Cathal Goulding

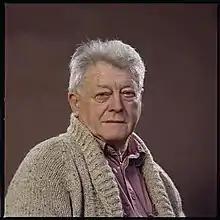
Goulding in 1994

Cathal Goulding (2 January 1923 – 26 December 1998) was Chief of Staff of the Irish Republican Army (IRA) and the Official IRA.